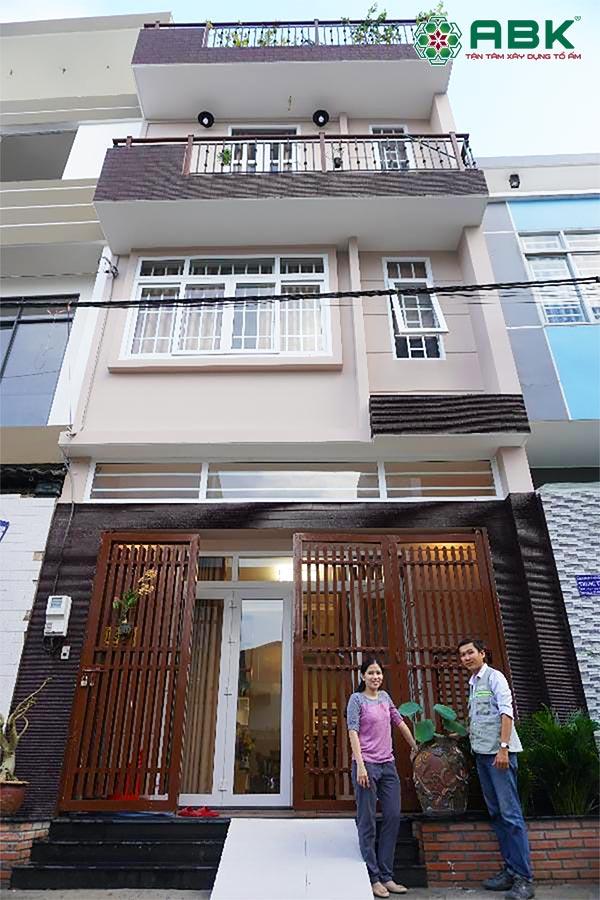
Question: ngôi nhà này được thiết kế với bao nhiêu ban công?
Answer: ngôi nhà này được thiết kế với hai ban công